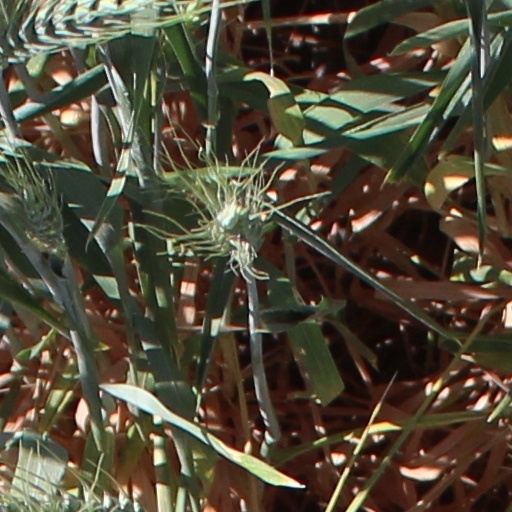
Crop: wheat